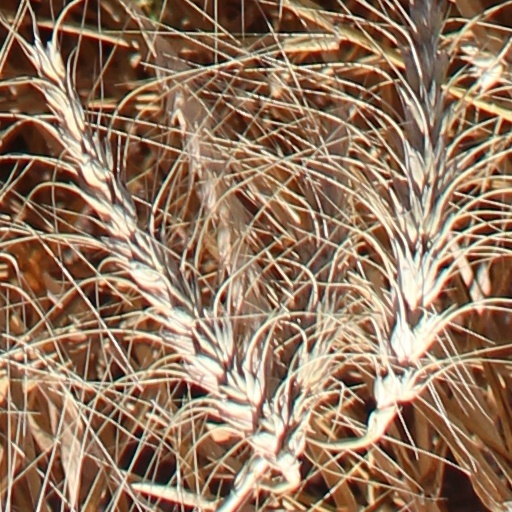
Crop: wheat